Aviotehas

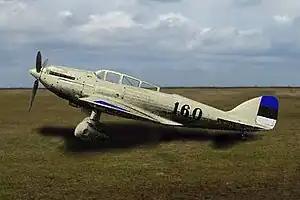
Aviotehas PN-3

Aviotehas (1927–1939 named as Aviotöökoda) was a military unit and a company which dealt with constructing and repairing of military aircraft, based at Lasnamäe, Tallinn in Estonia.